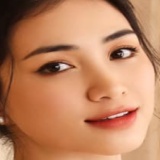
ca sĩ Hòa Minzy